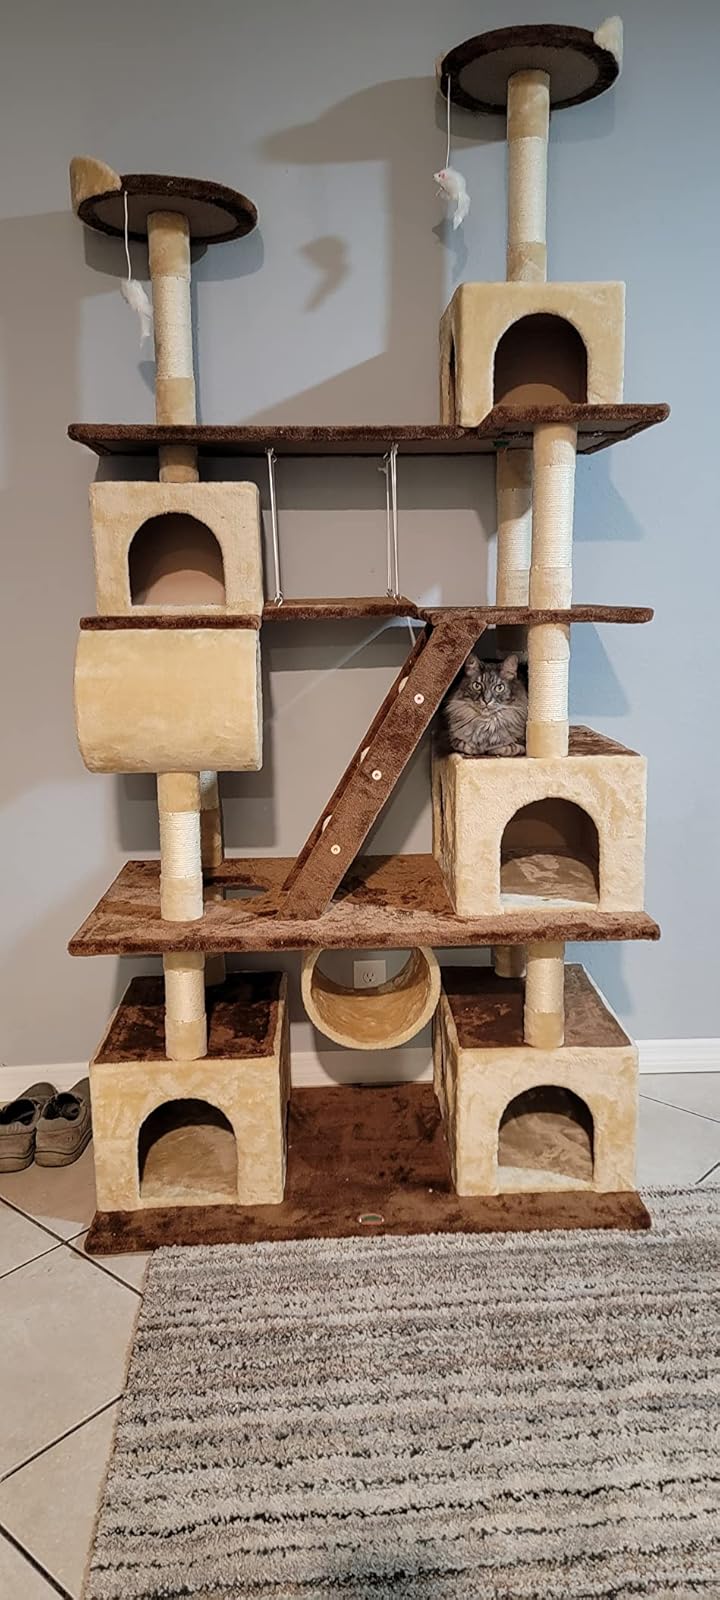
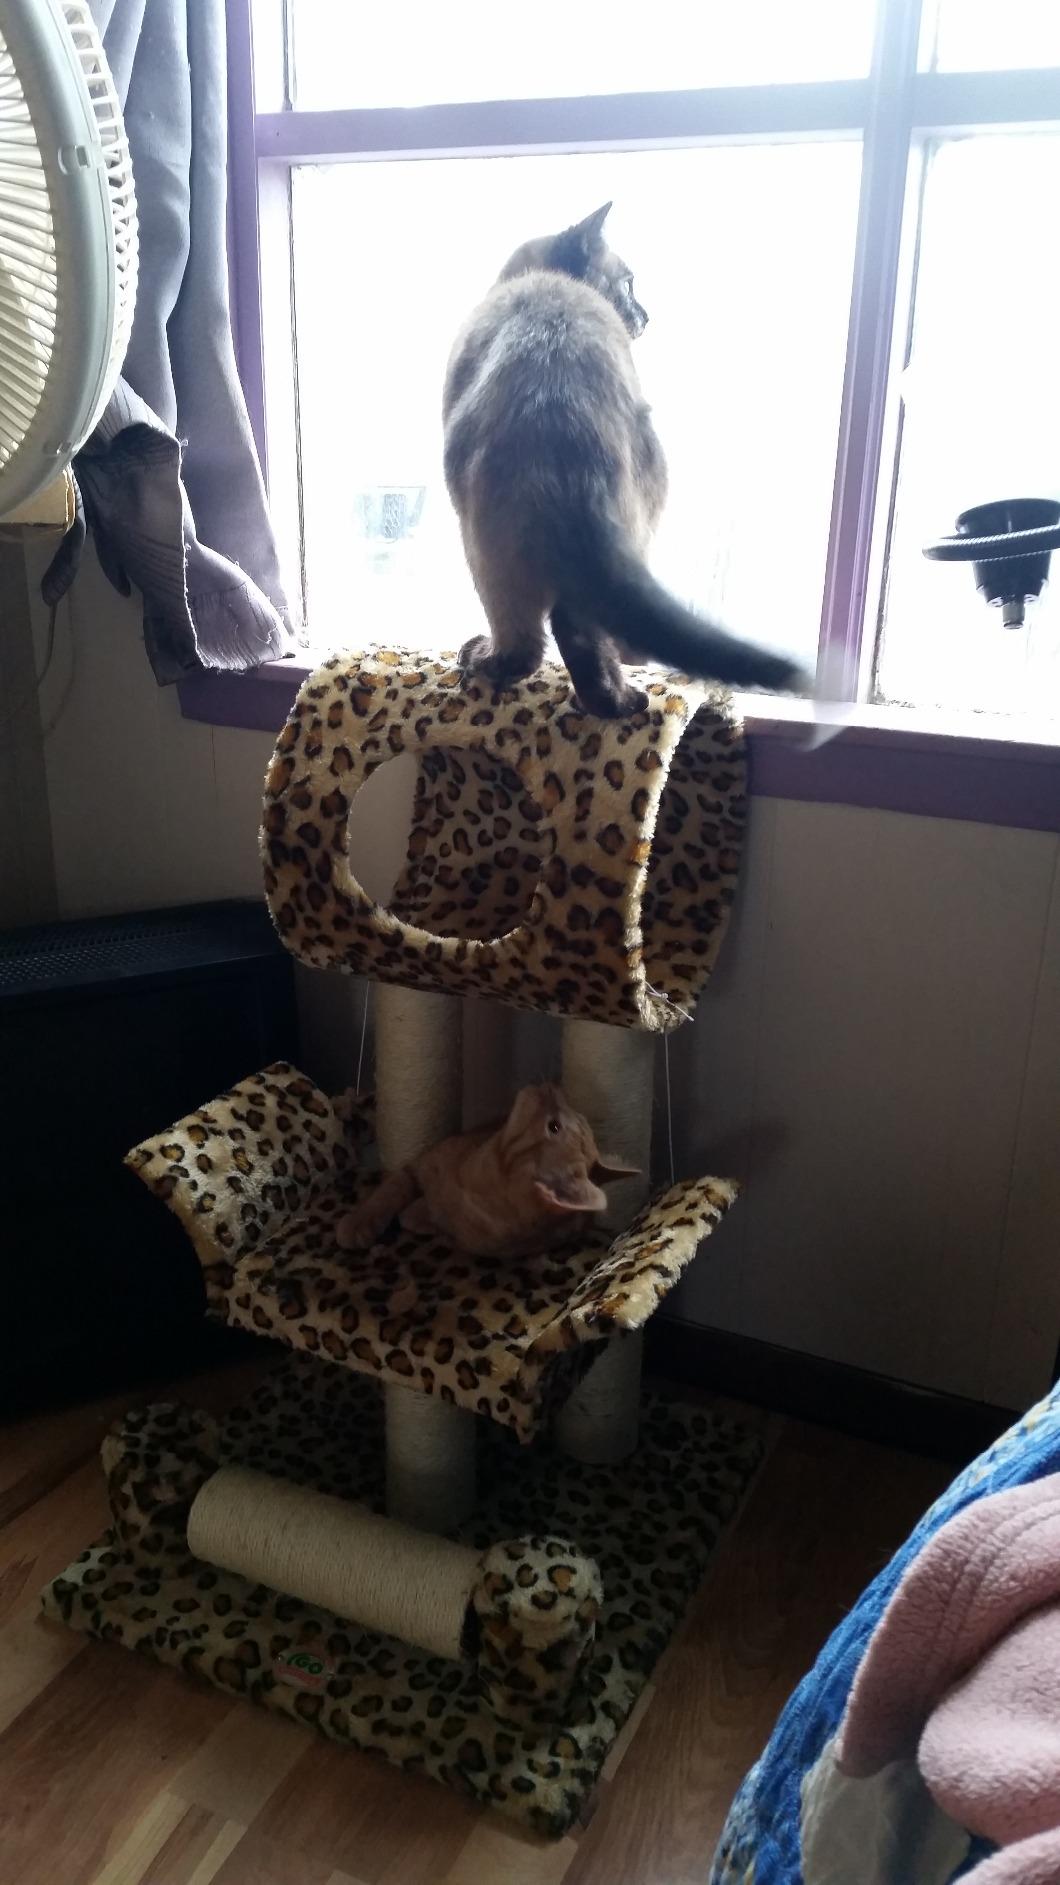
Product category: items_cat tree
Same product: no